Friedrich Günther, Prince of Schwarzburg

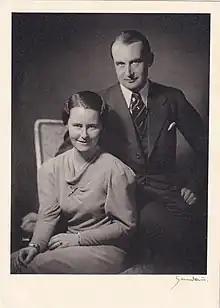

Friedrich Günther, Prince of Schwarzburg (5 March 1901 – 9 November 1971) was the final head of the House of Schwarzburg and heir to the formerly sovereign principalities of Schwarzburg-Rudolstadt and Schwarzburg-Sondershausen.